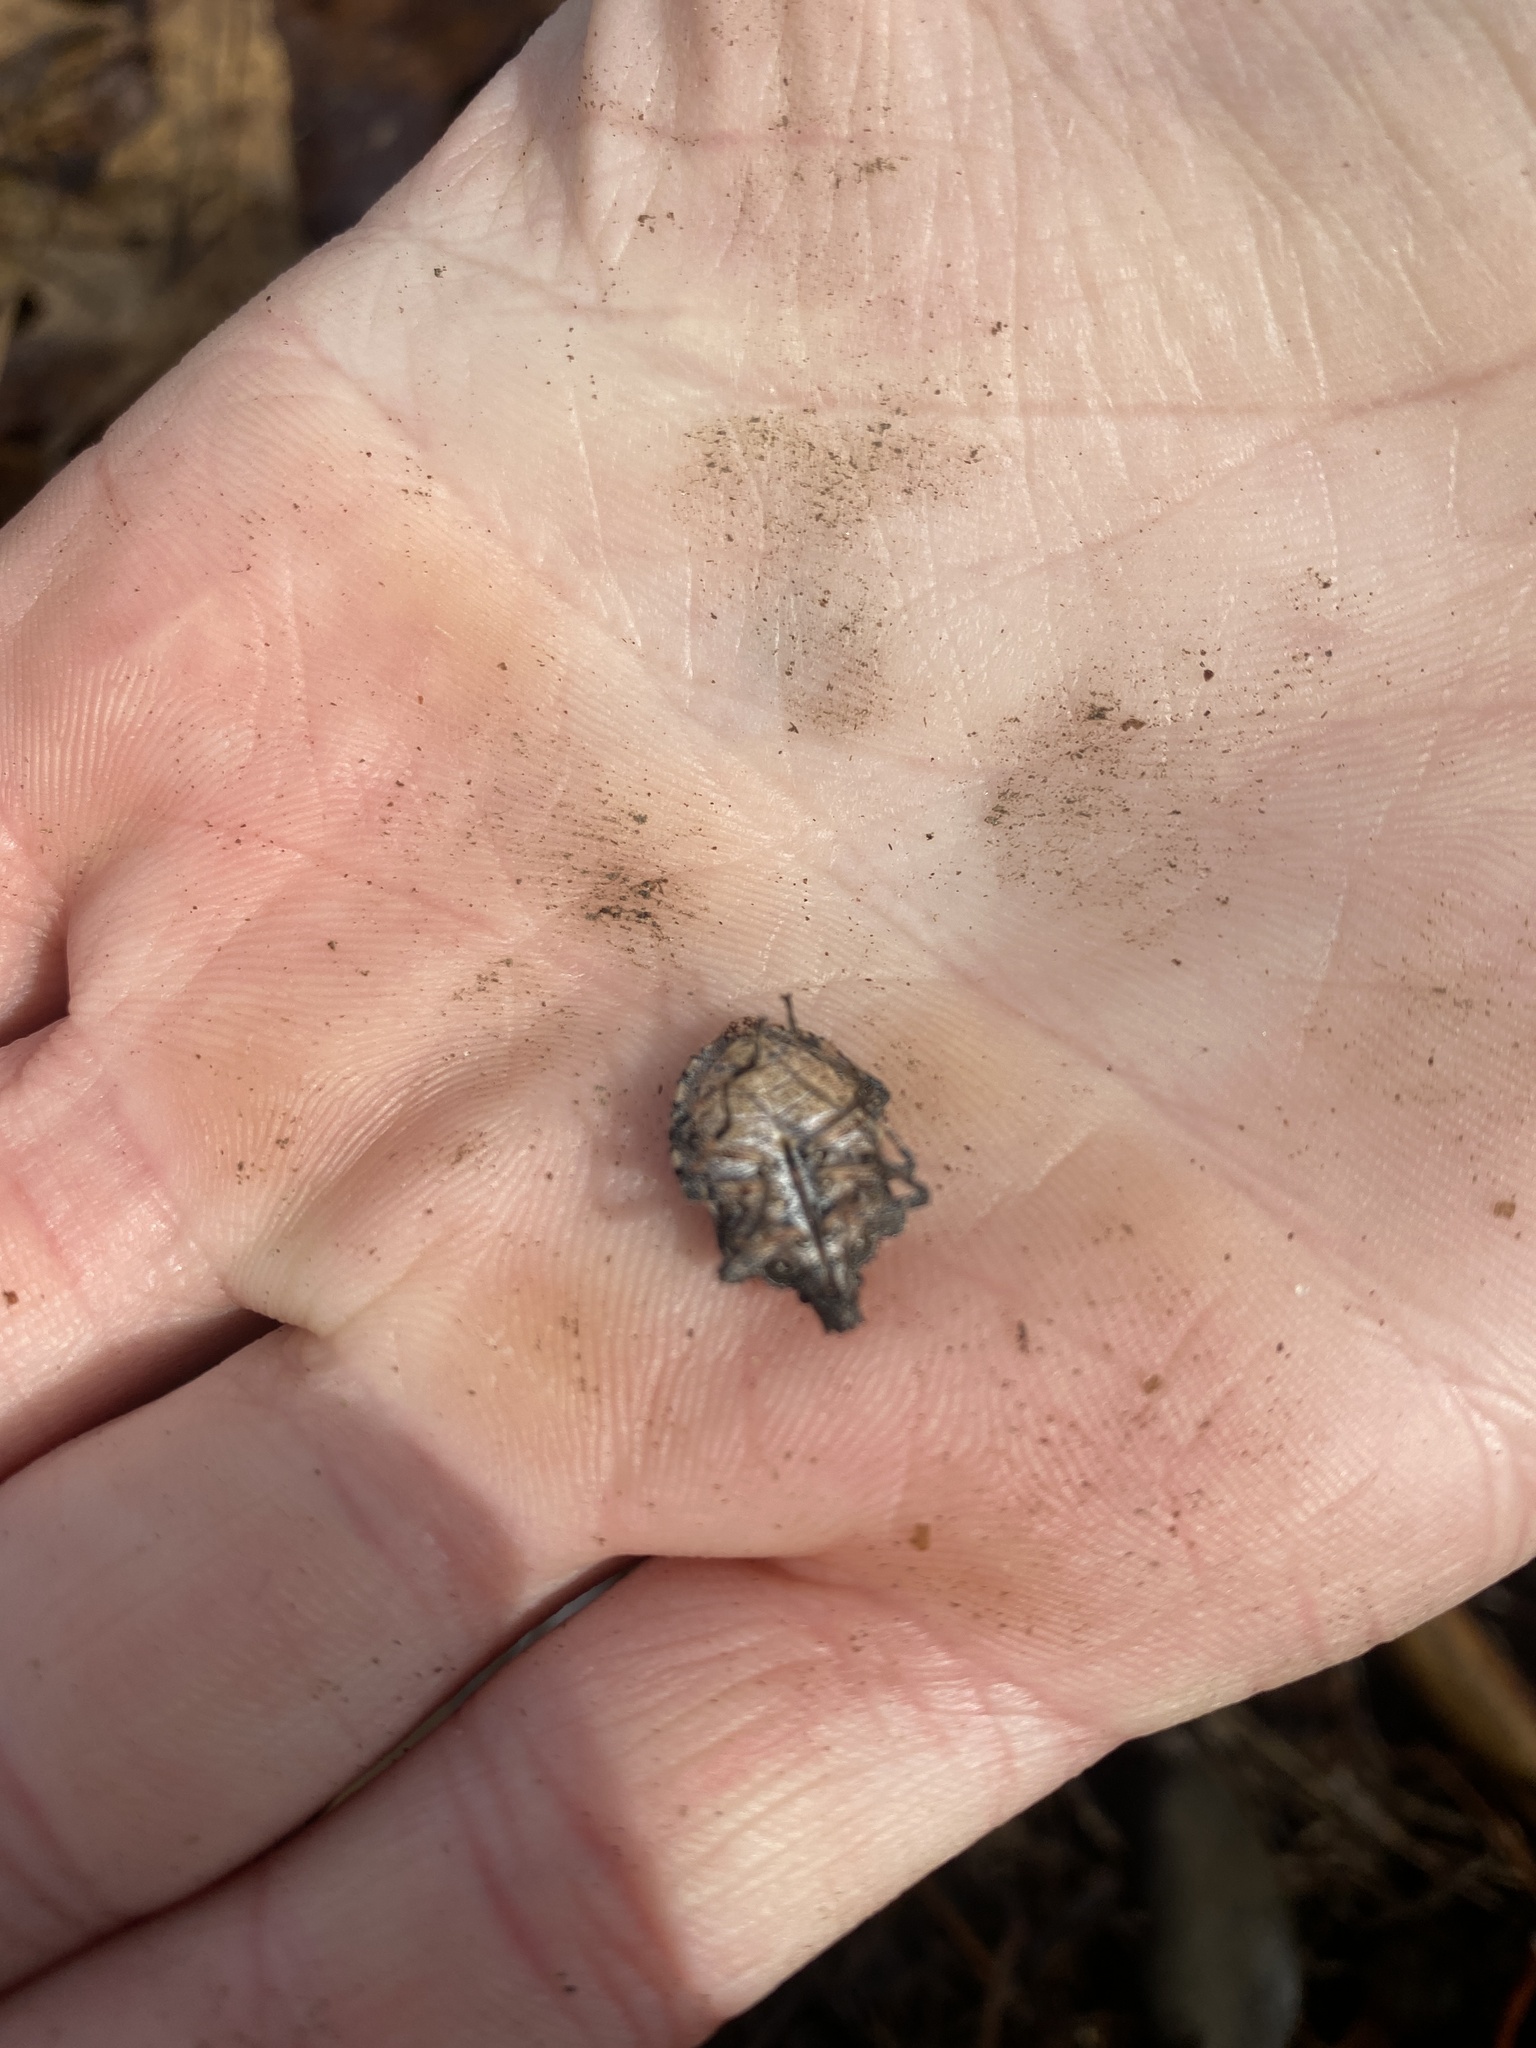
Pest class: stink_bug